Lori Lindsey

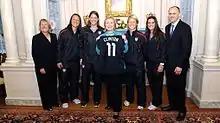
2011 United States women's national soccer team players, Jillian Loyden, Nicole Barnhart, Lori Lindsey, and Ali Krieger, with United States Secretary of State Hillary Clinton

Lindsey played for the U.S. U-16, U-17 and U-21 teams and was a member of the USA's U-21 2001 Nordic Cup champions in Norway.